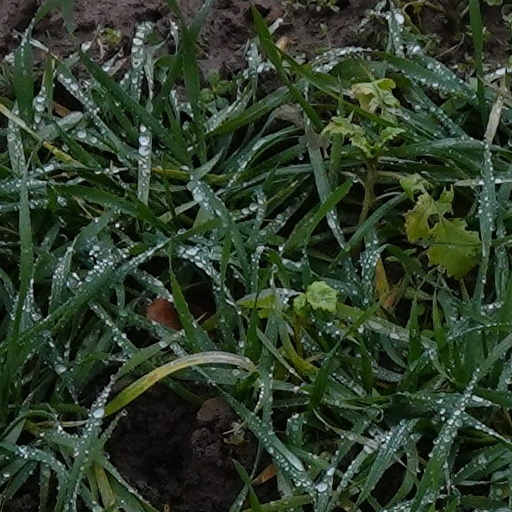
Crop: wheat